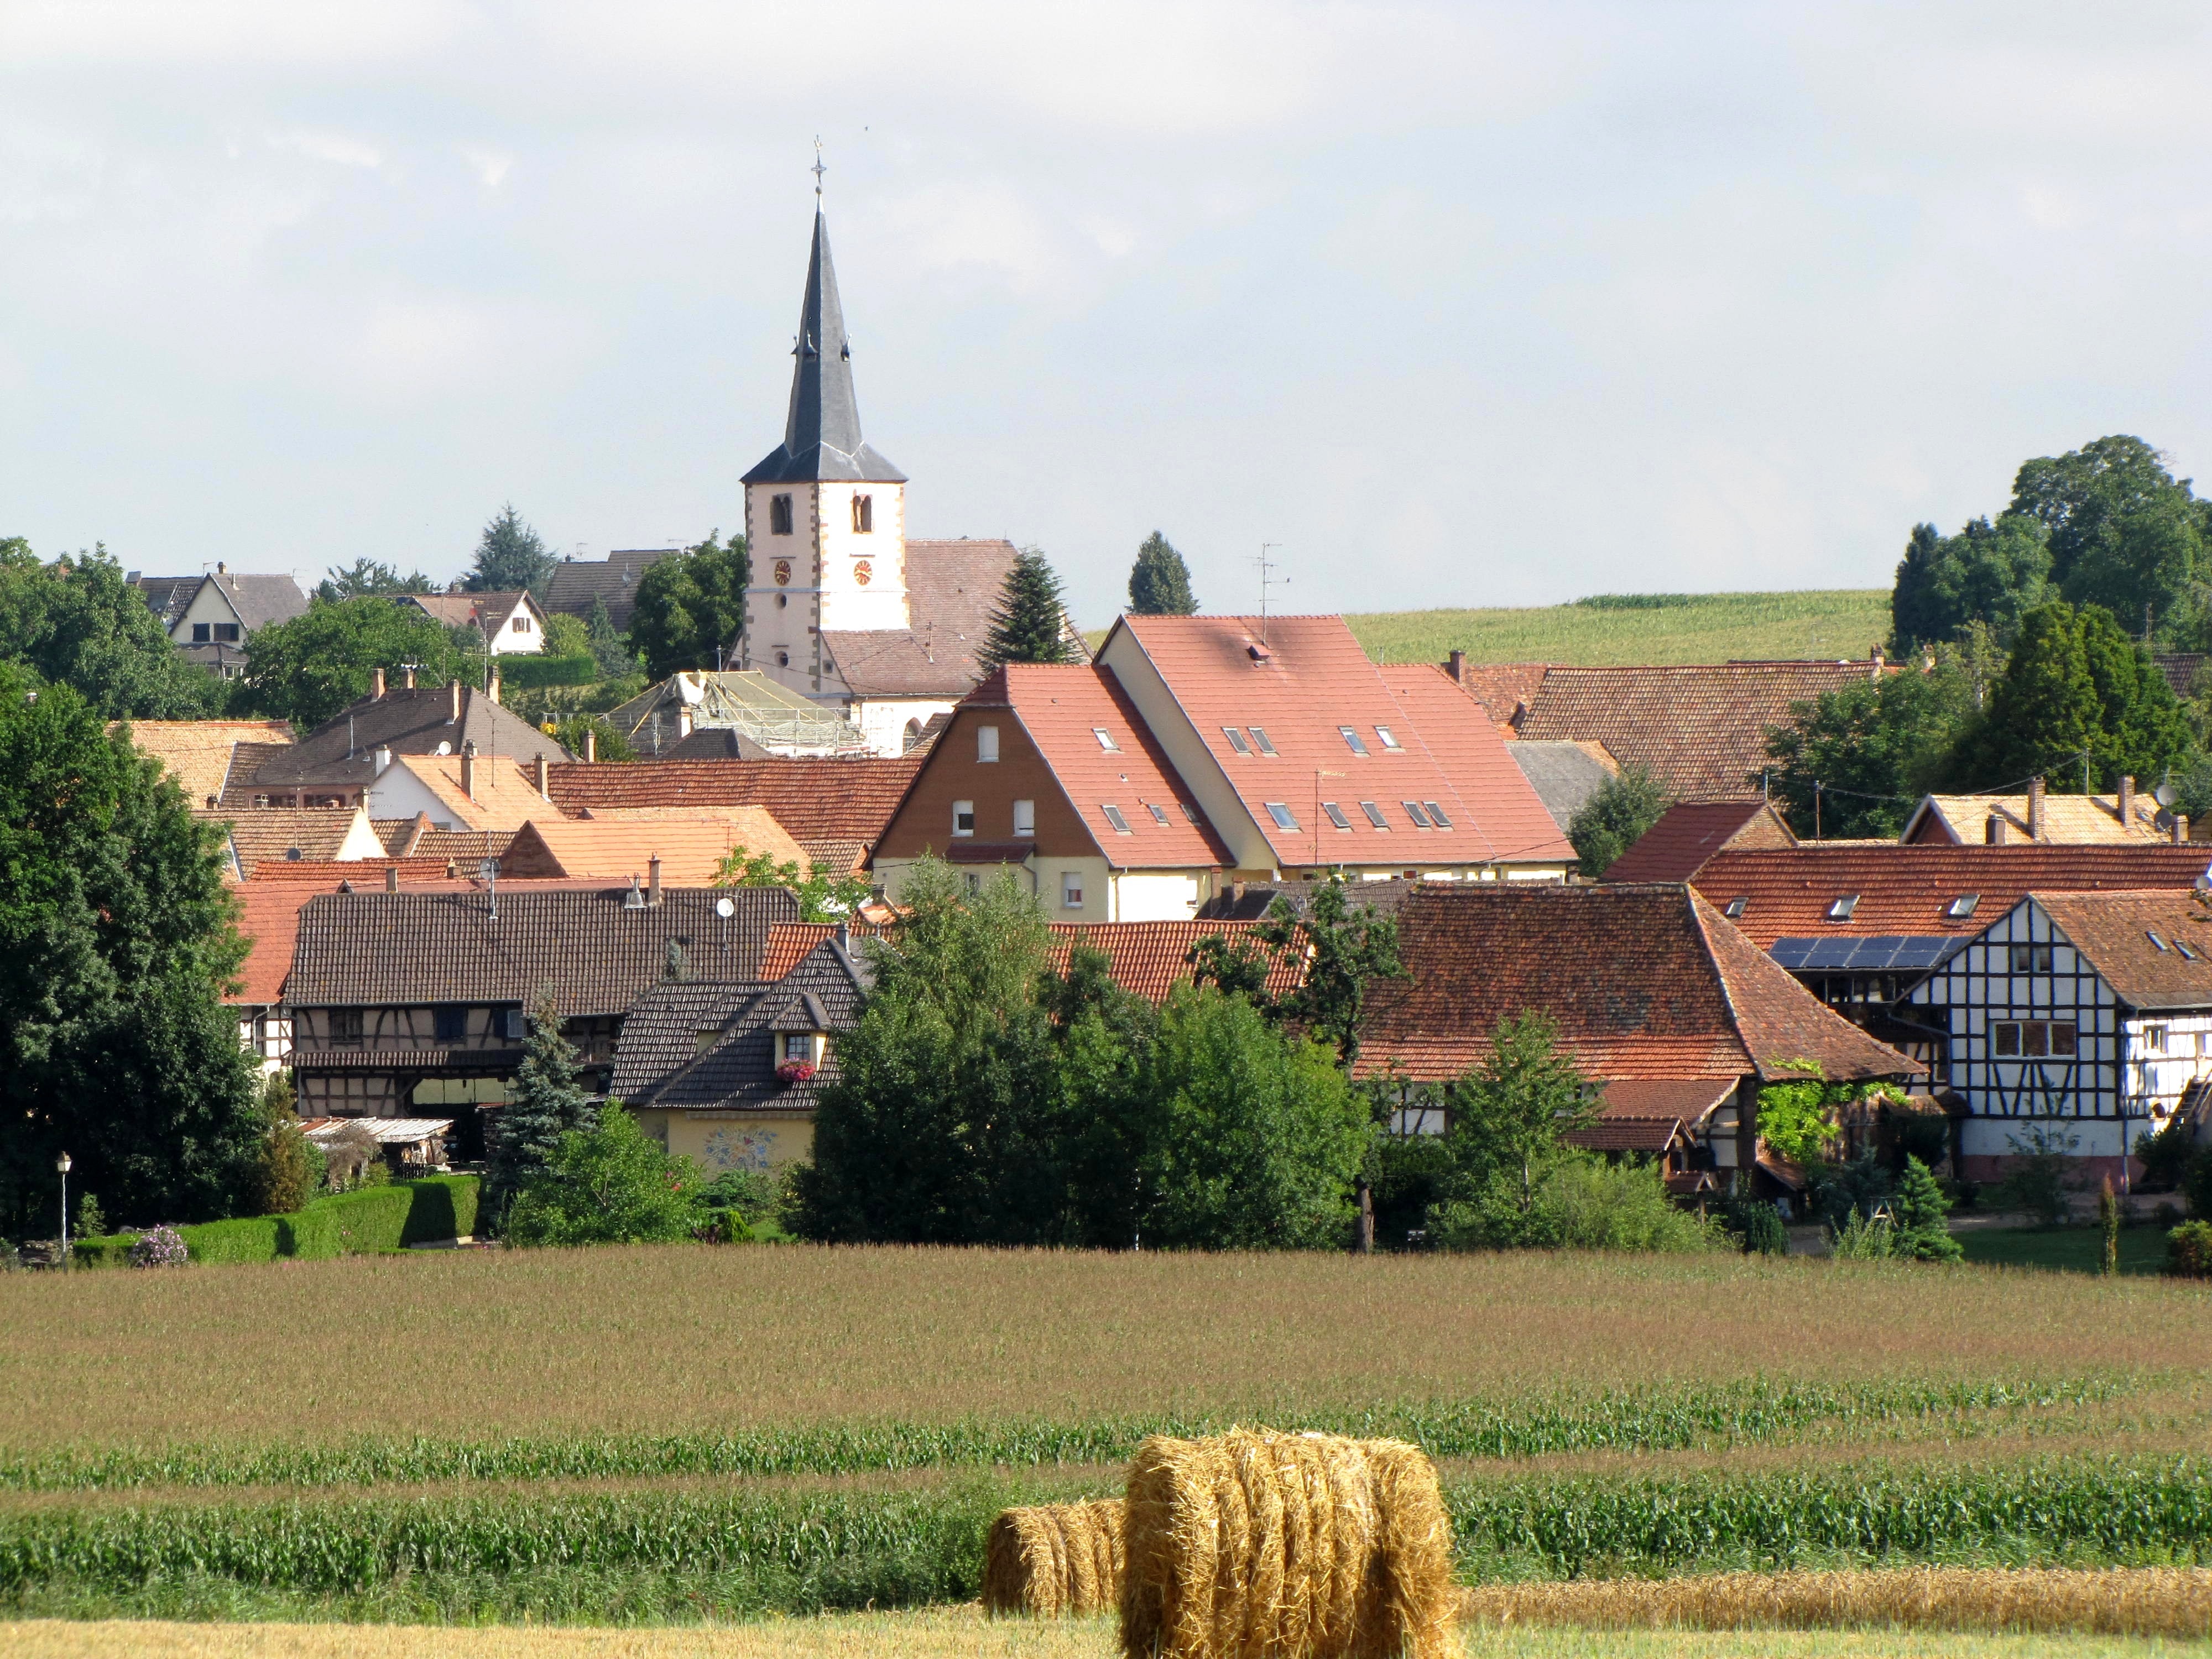
nature, architecture, sky, hay, bale, field, farm, countryside, building, country, summer, village, france, rural, spring, scenic, corn, church, agriculture, place of worship, trees, outside, clouds, fields, buildings, rural area, berstett, human settlement